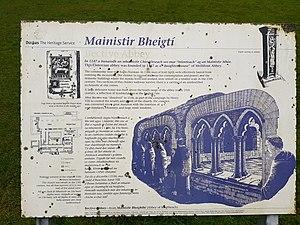
L’abbaye de Bective était une abbaye cistercienne située dans le village de Bective, dans le Comté de Meath, en Irlande. Fondée en 1147 par l'abbaye de Mellifont, dont elle est la première abbaye-fille, elle est puissamment fortifiée à la fin du XIIIᵉ siècle, ce qui lui donne un caractère de forteresse. Elle ferme ses portes en 1536 lors de la dissolution des monastères décidée par Henri VIII.